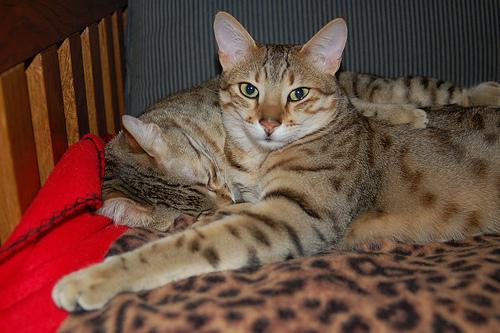
Breed: Egyptian Mau